1000 to 1: The Cory Weissman Story

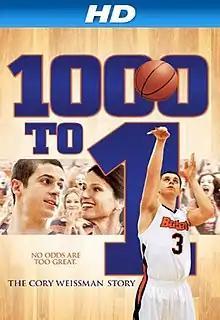

1000 to 1: The Cory Weissman Story is a 2014 American biographical sports drama film directed by Mike Levine, written by Bob Burris, and starring David Henrie, Beau Bridges, Cassi Thomson, Hannah Marks, Jean Louisa Kelly, and Luke Kleintank.